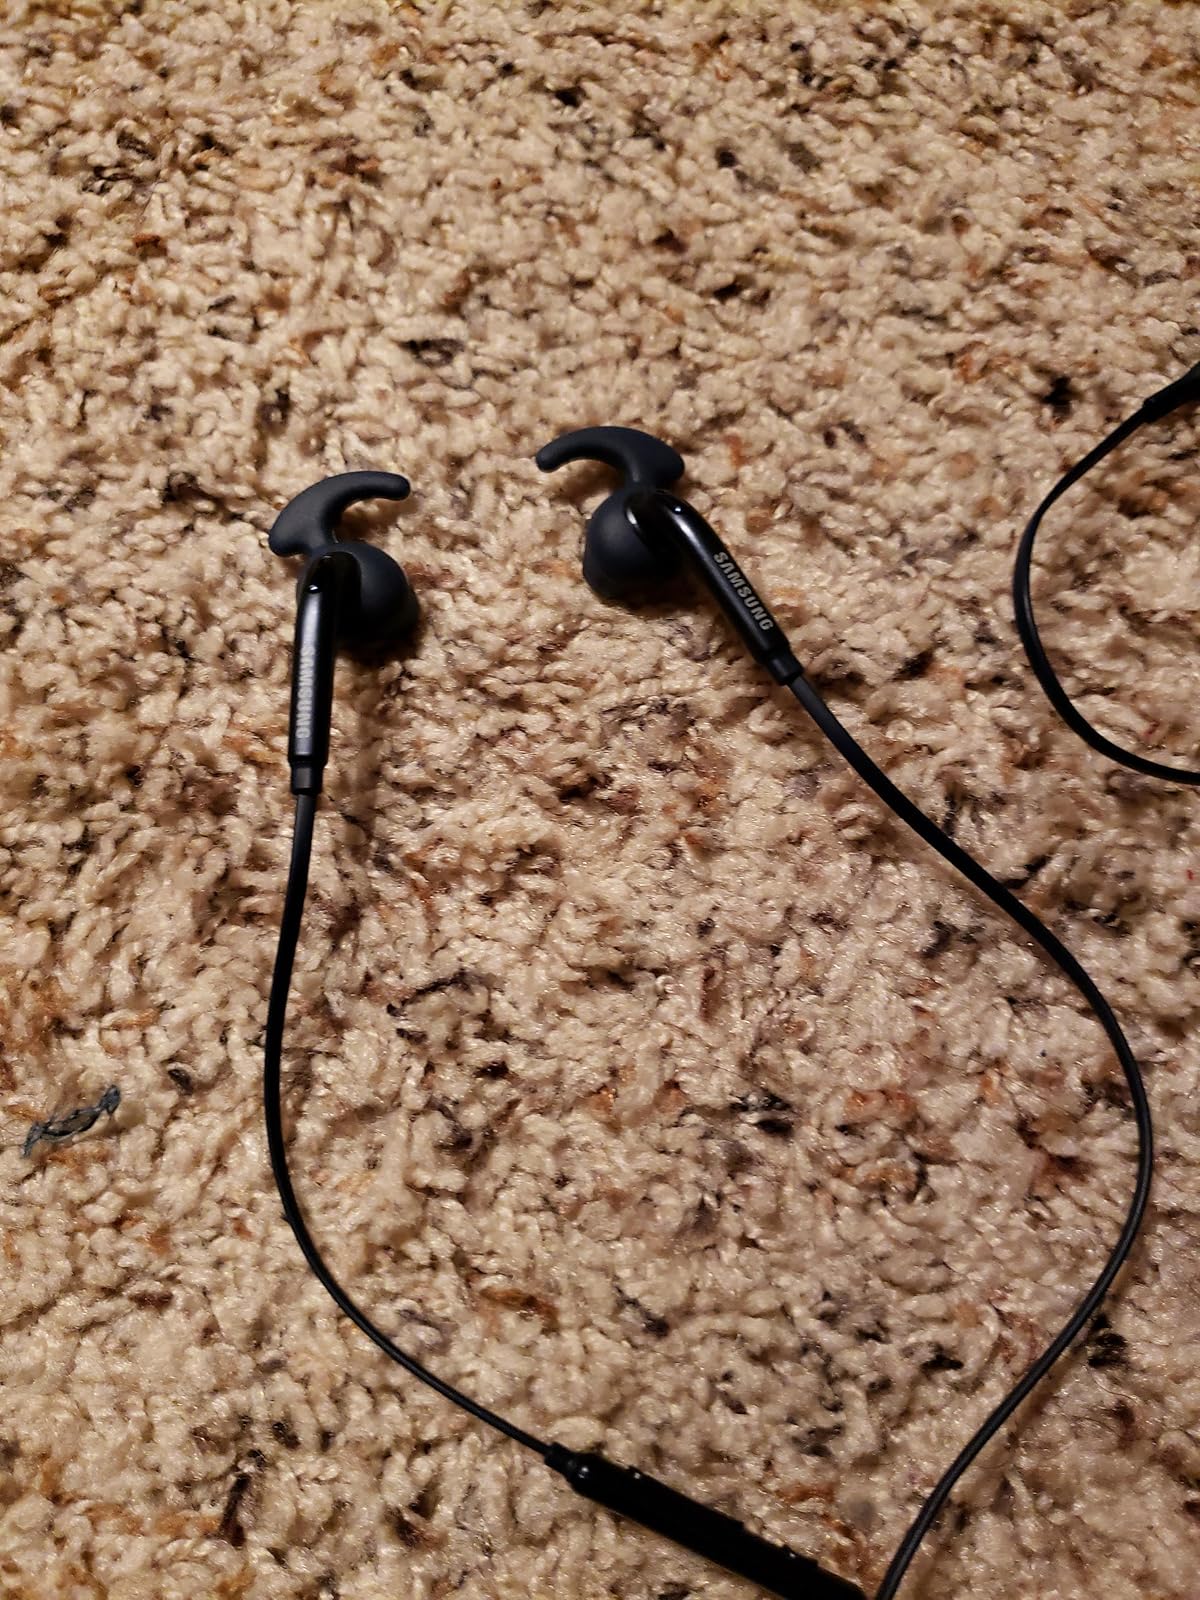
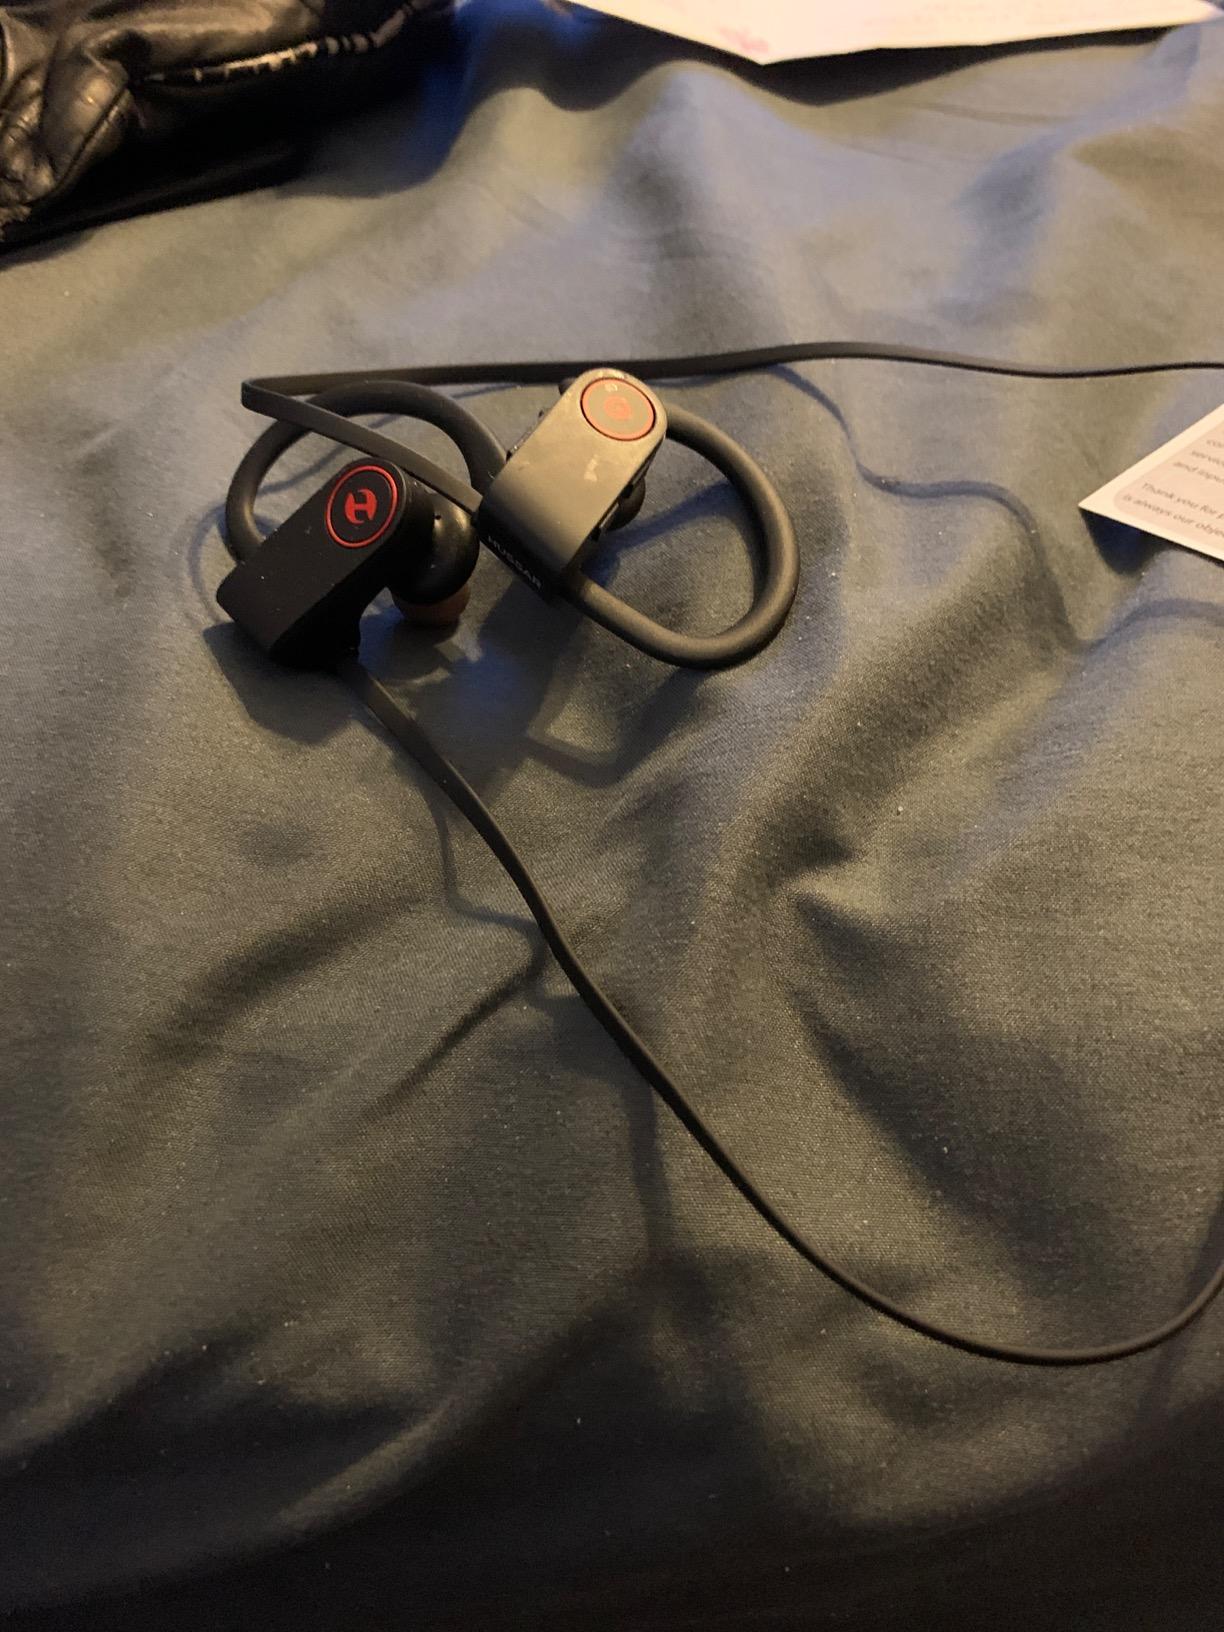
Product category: headphones
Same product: no